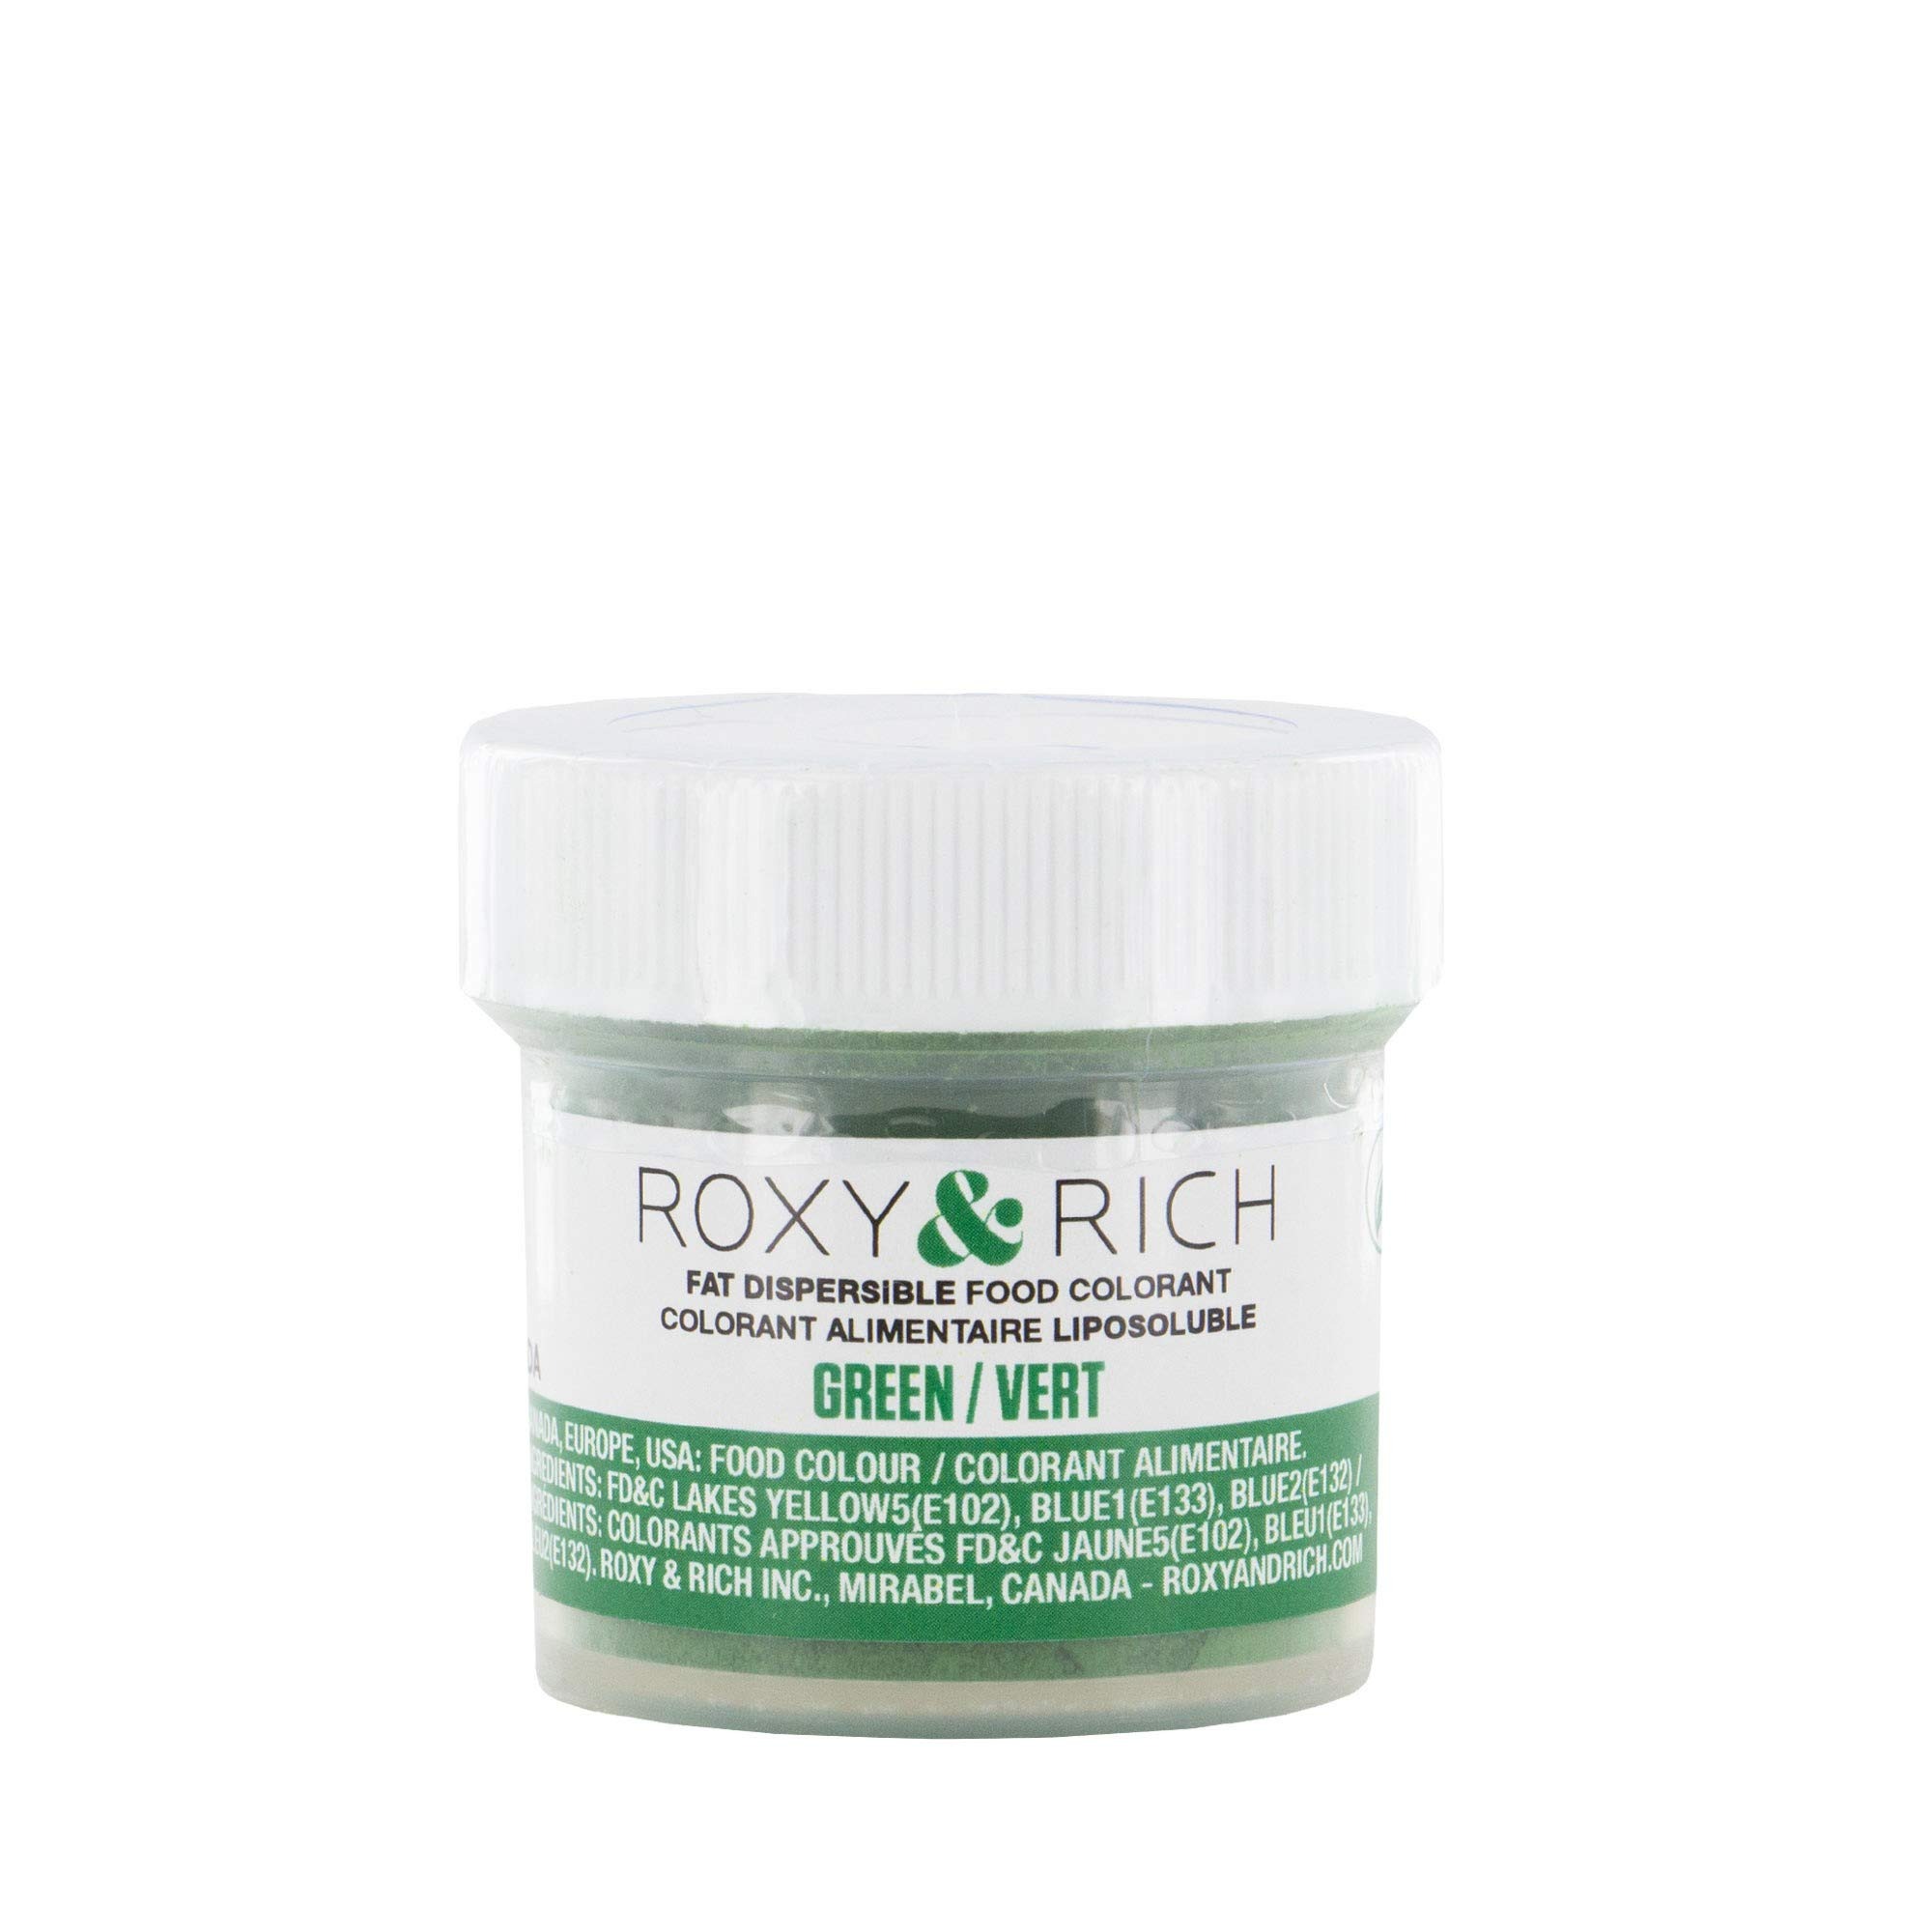
Item Name: Roxy & Rich Fat Dispersible Food Coloring, 5 Grams Green
Value: 0.1764
Unit: Ounce

Price: 11.14